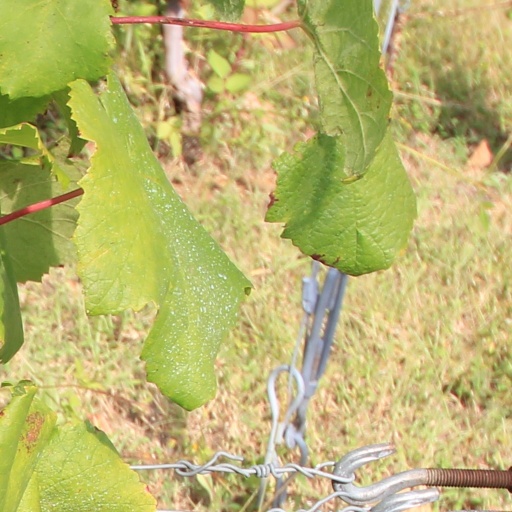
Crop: grape